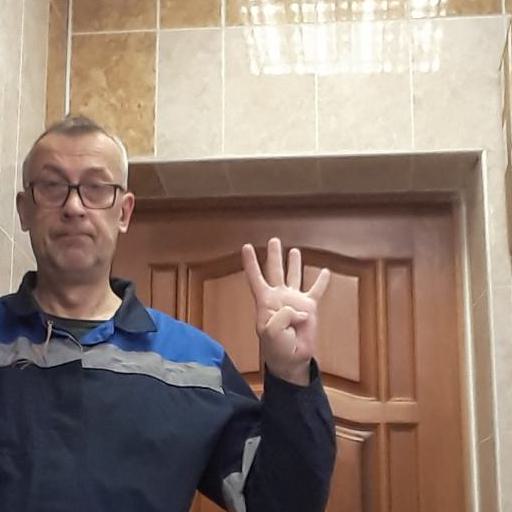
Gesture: four